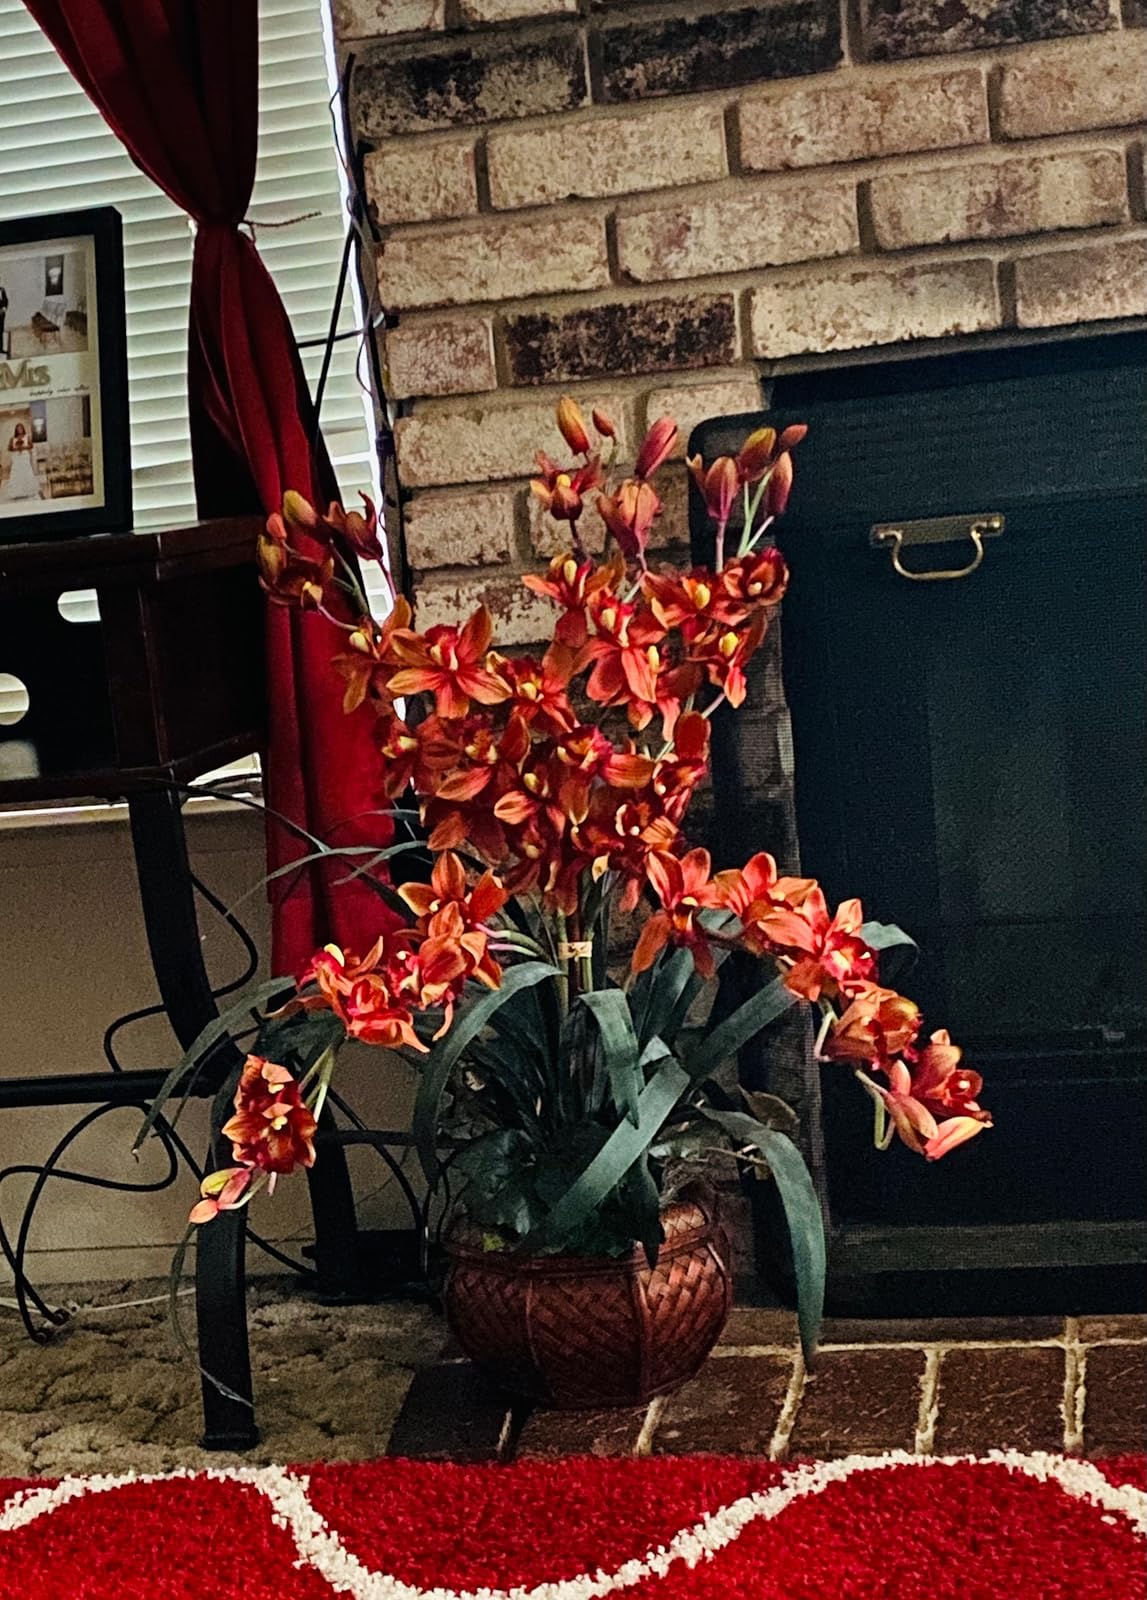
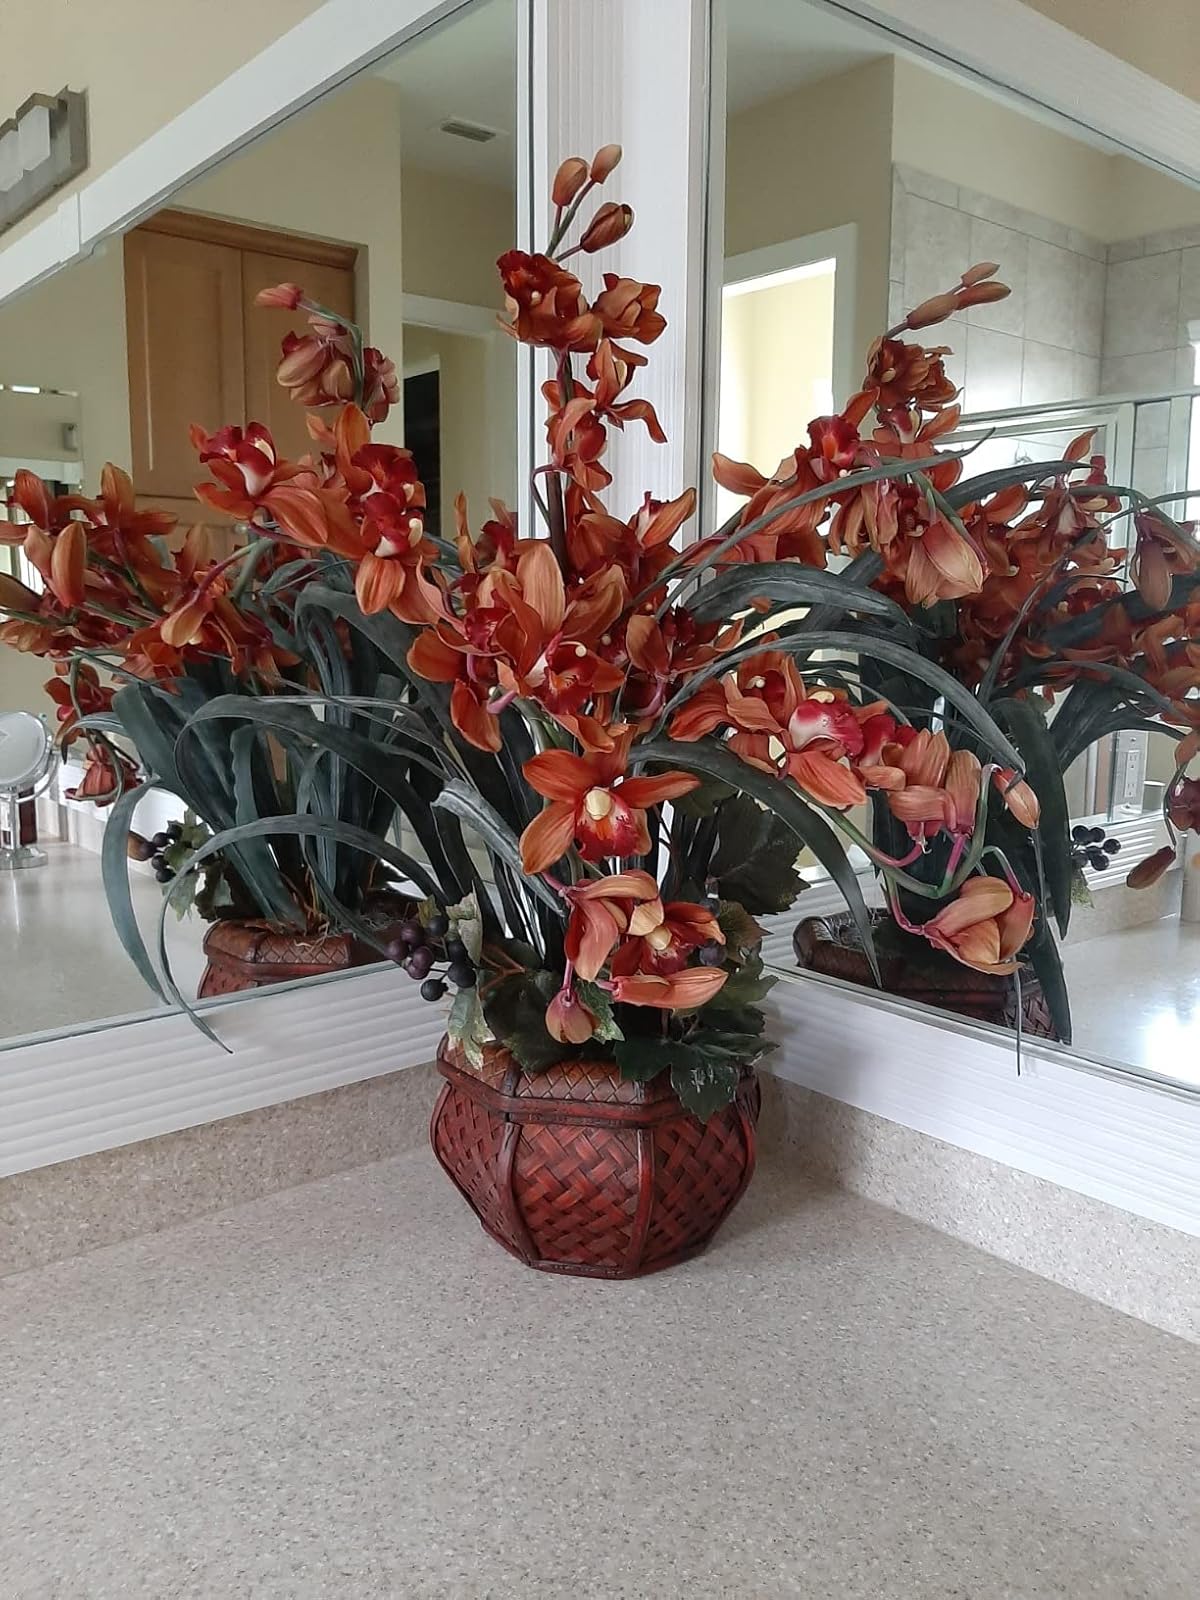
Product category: vase
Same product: yes